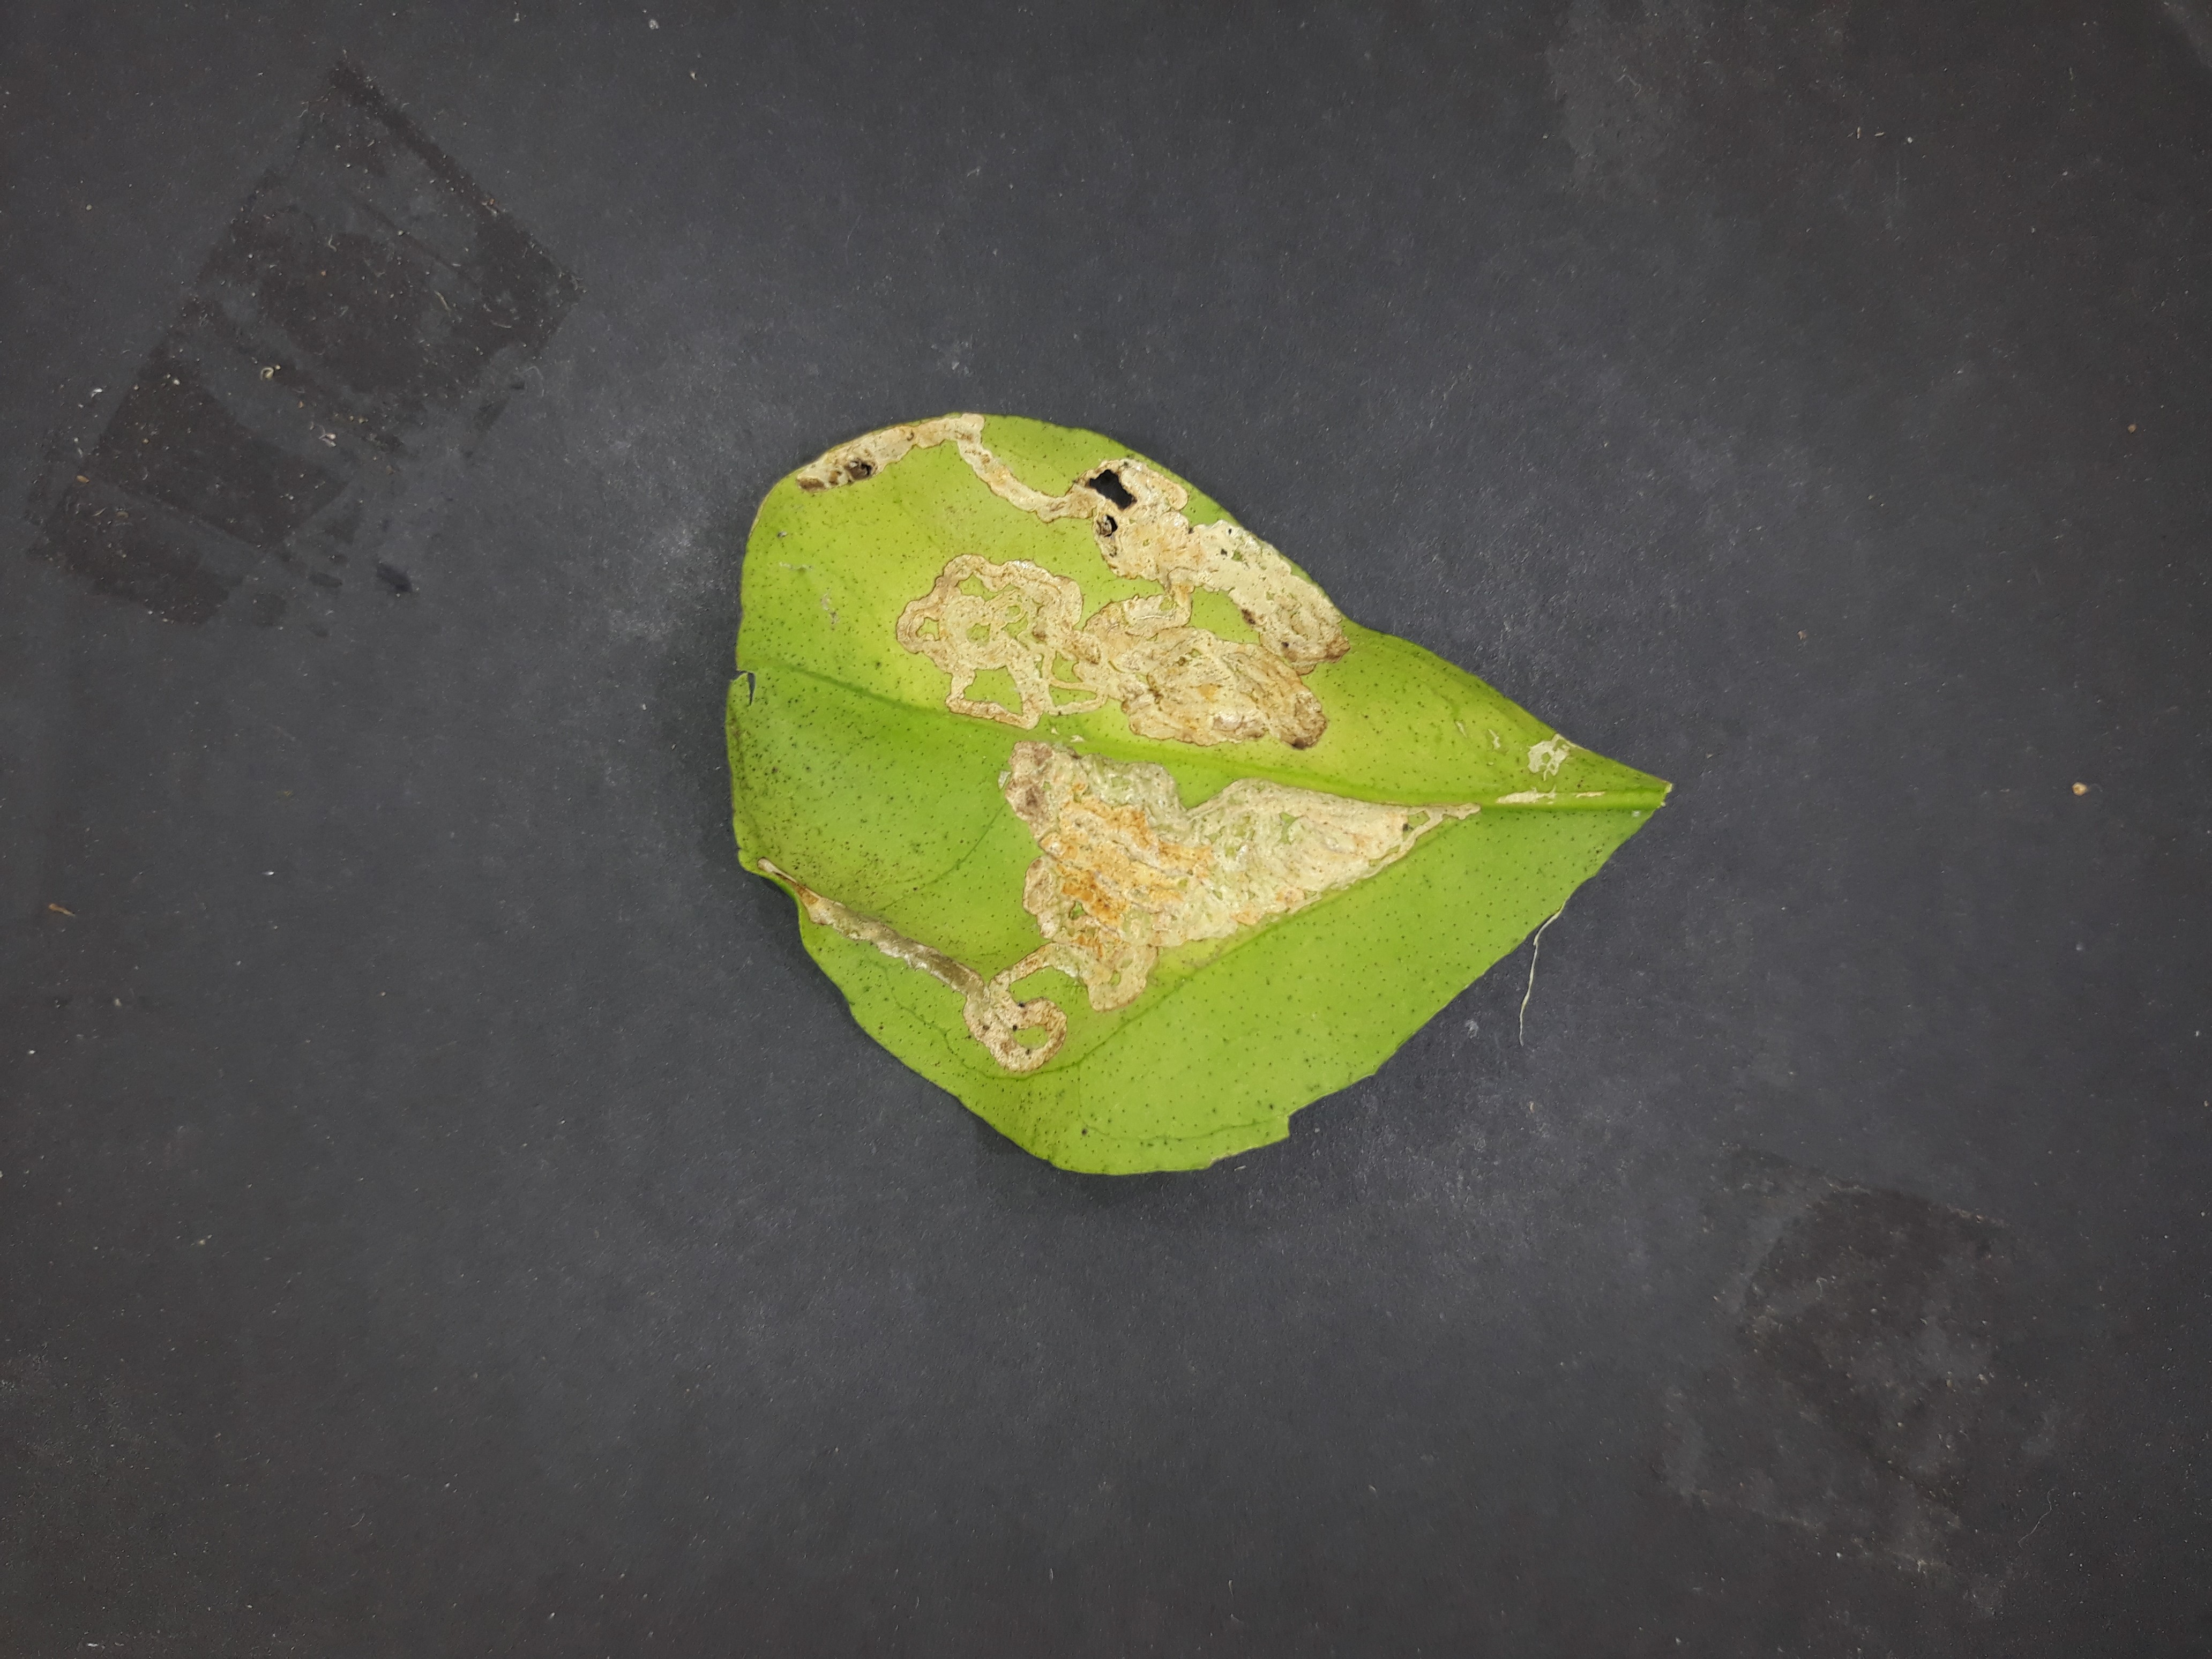
Label: Citrus_leafminer